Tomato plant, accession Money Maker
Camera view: horizontal (90 deg, fisheye); turntable rotation: 180 degrees
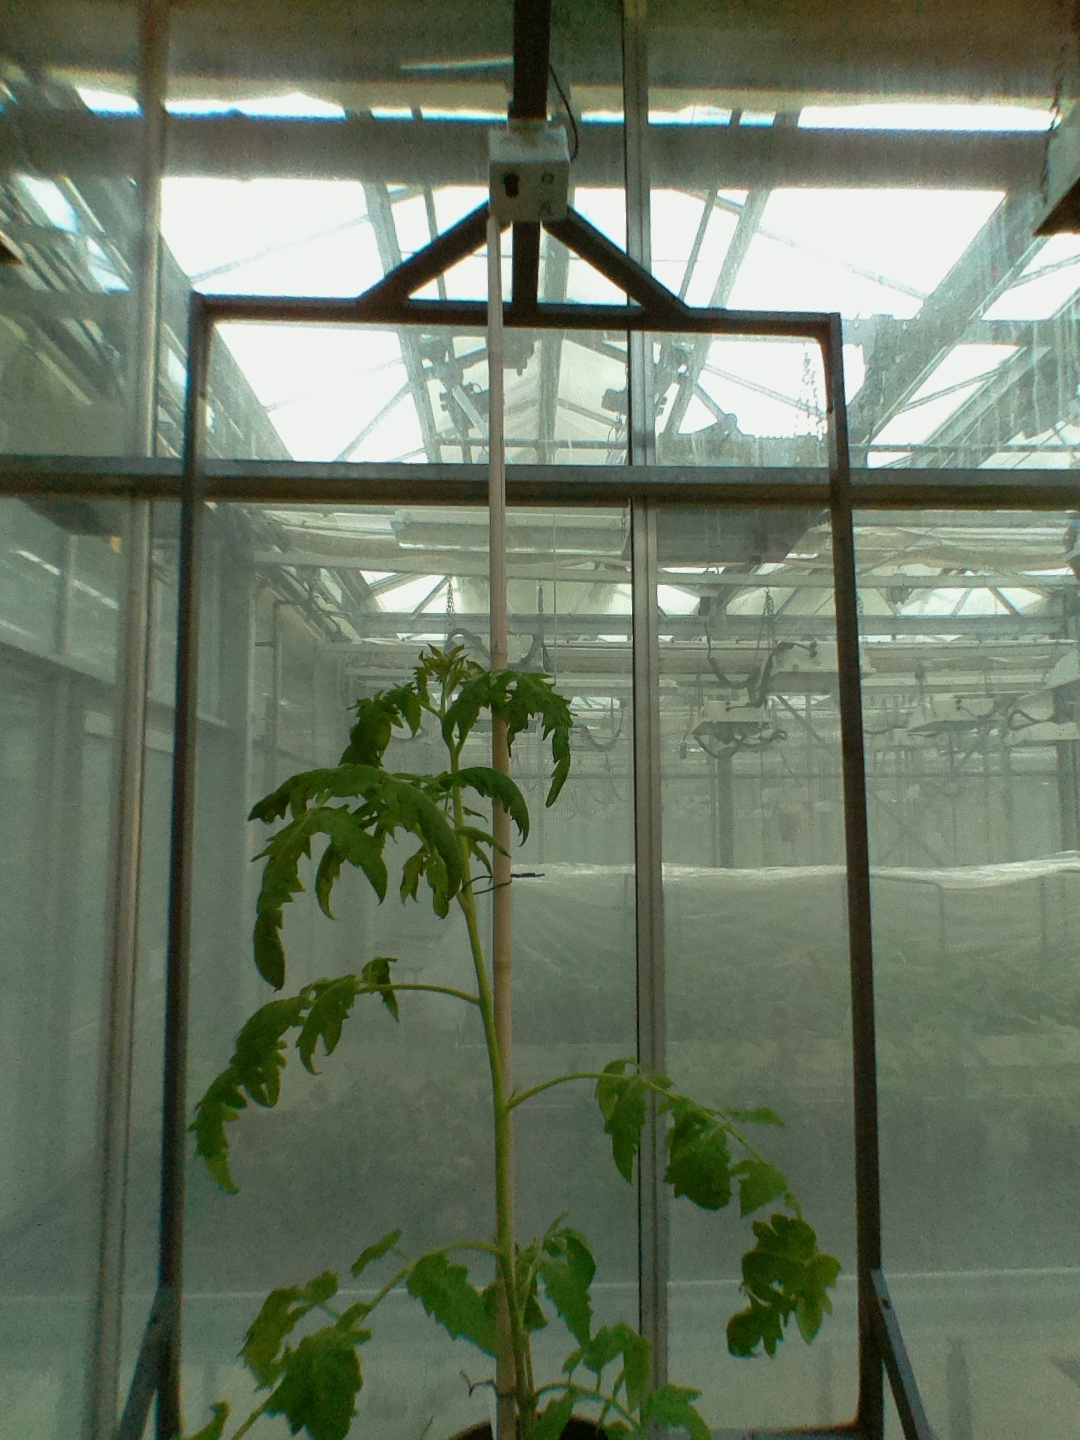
BBCH growth stage 60: First flowers open